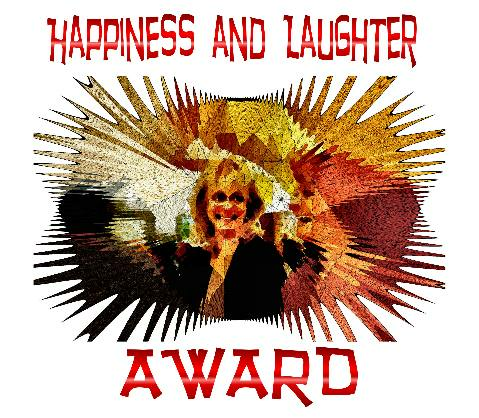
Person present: Yes